Super Nintendo Entertainment System

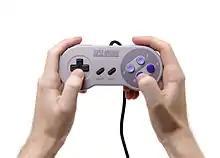
The layout of the SNES Controller became the basis for many other controllers.

Nintendo employed several types of regional lockout, including both physical and hardware incompatibilities.